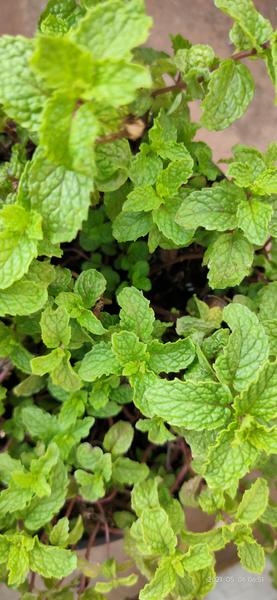
Plant: Mint